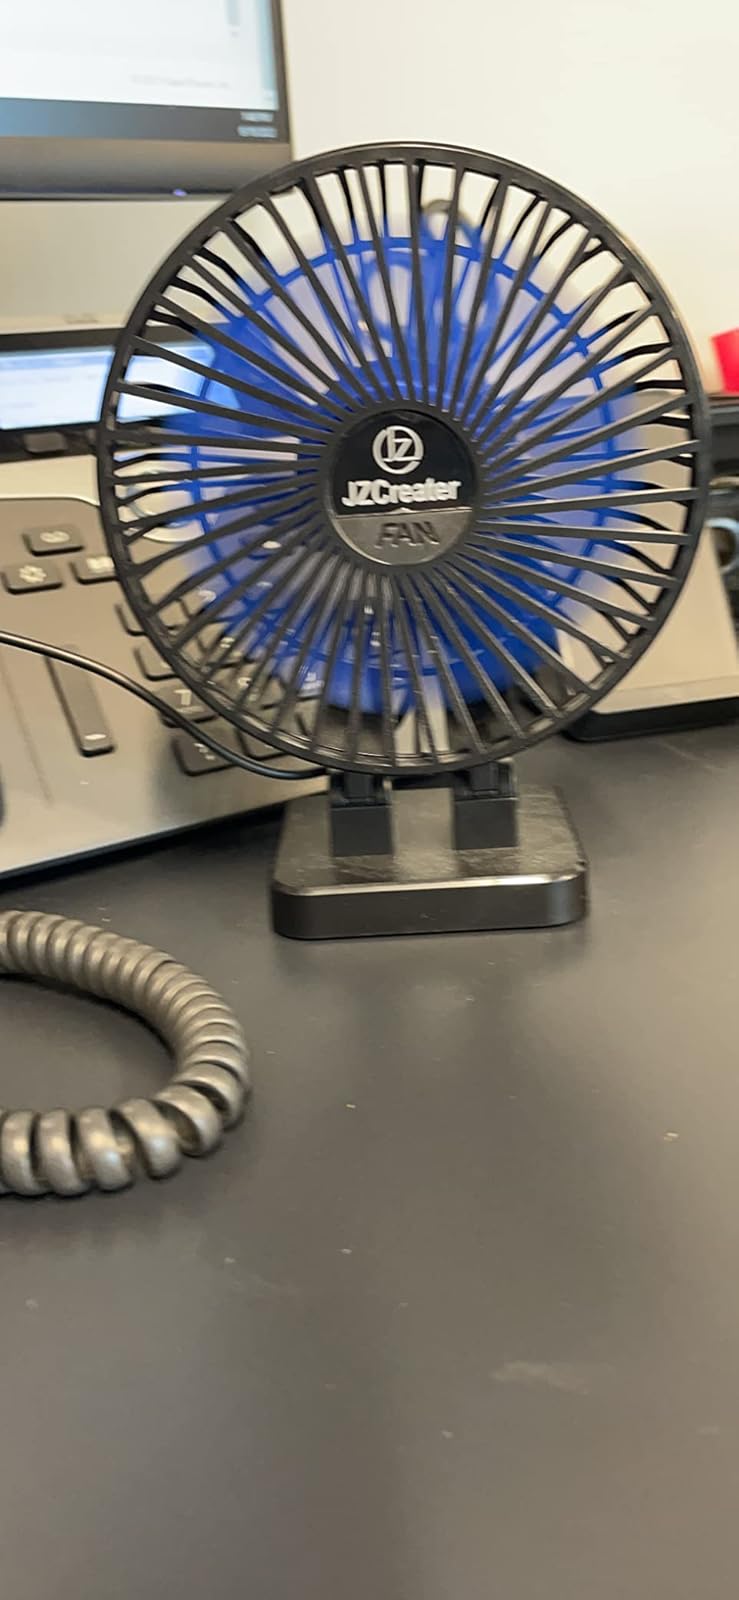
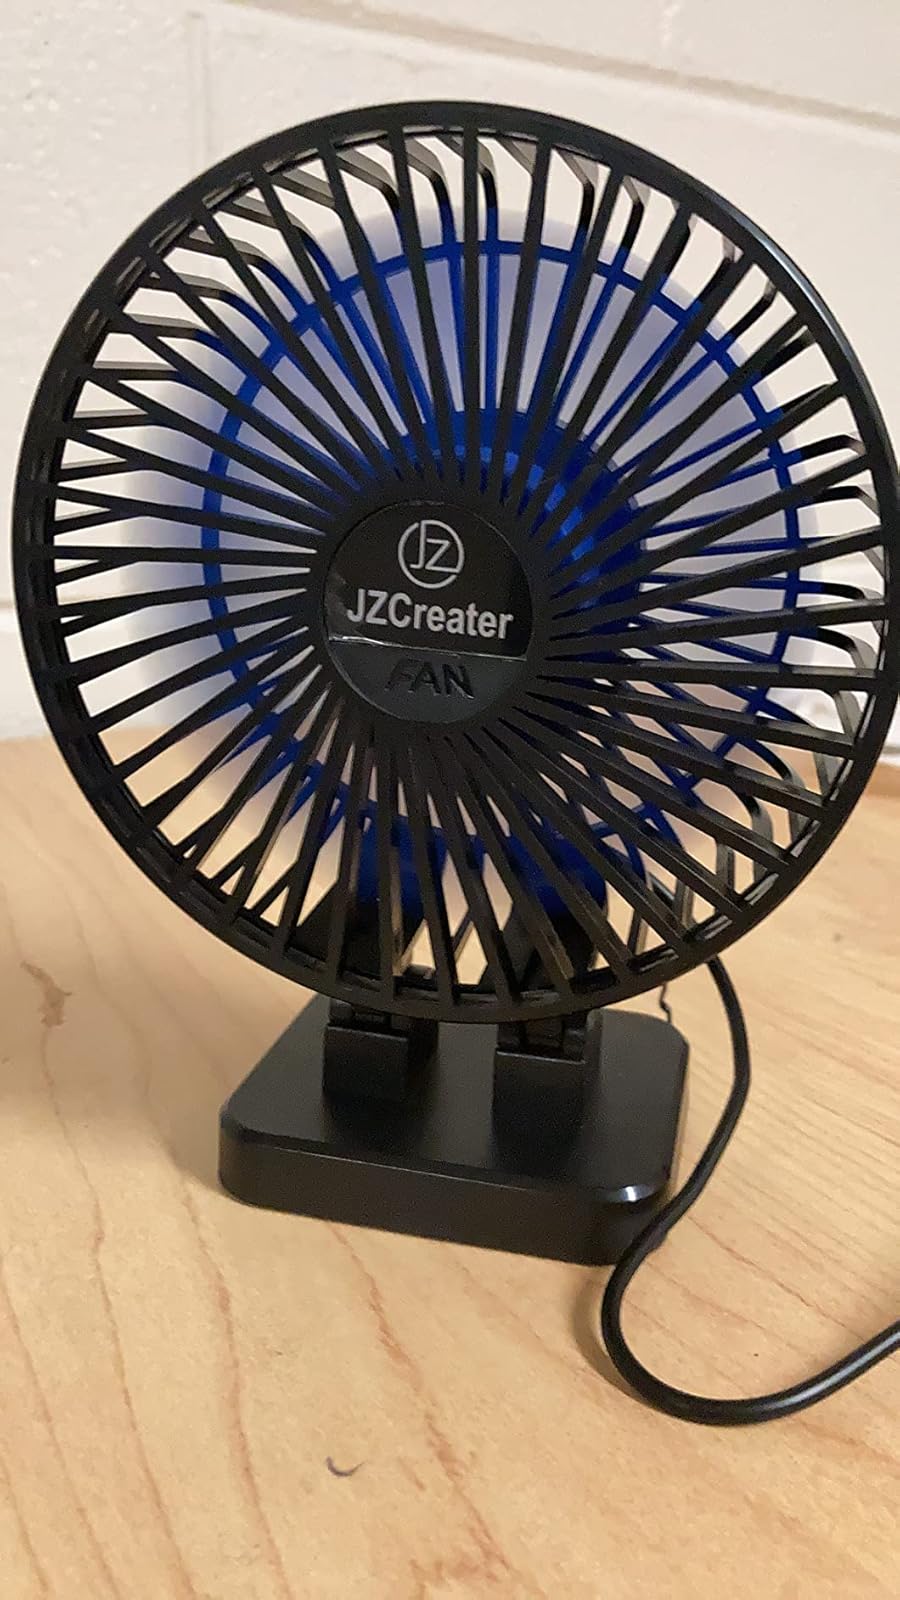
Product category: fan
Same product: yes